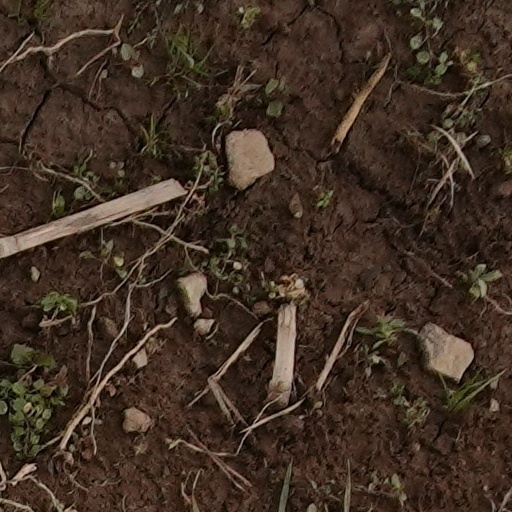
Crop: wheat